Kenya national rugby sevens team

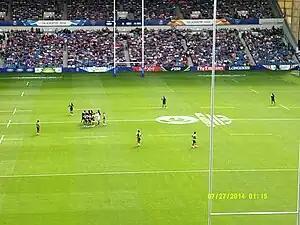
Kenya playing the Cook Islands at 2014 Commonwealth Games

The following refers to statistics generated in the World Rugby Sevens Series. Players in bold are still active.